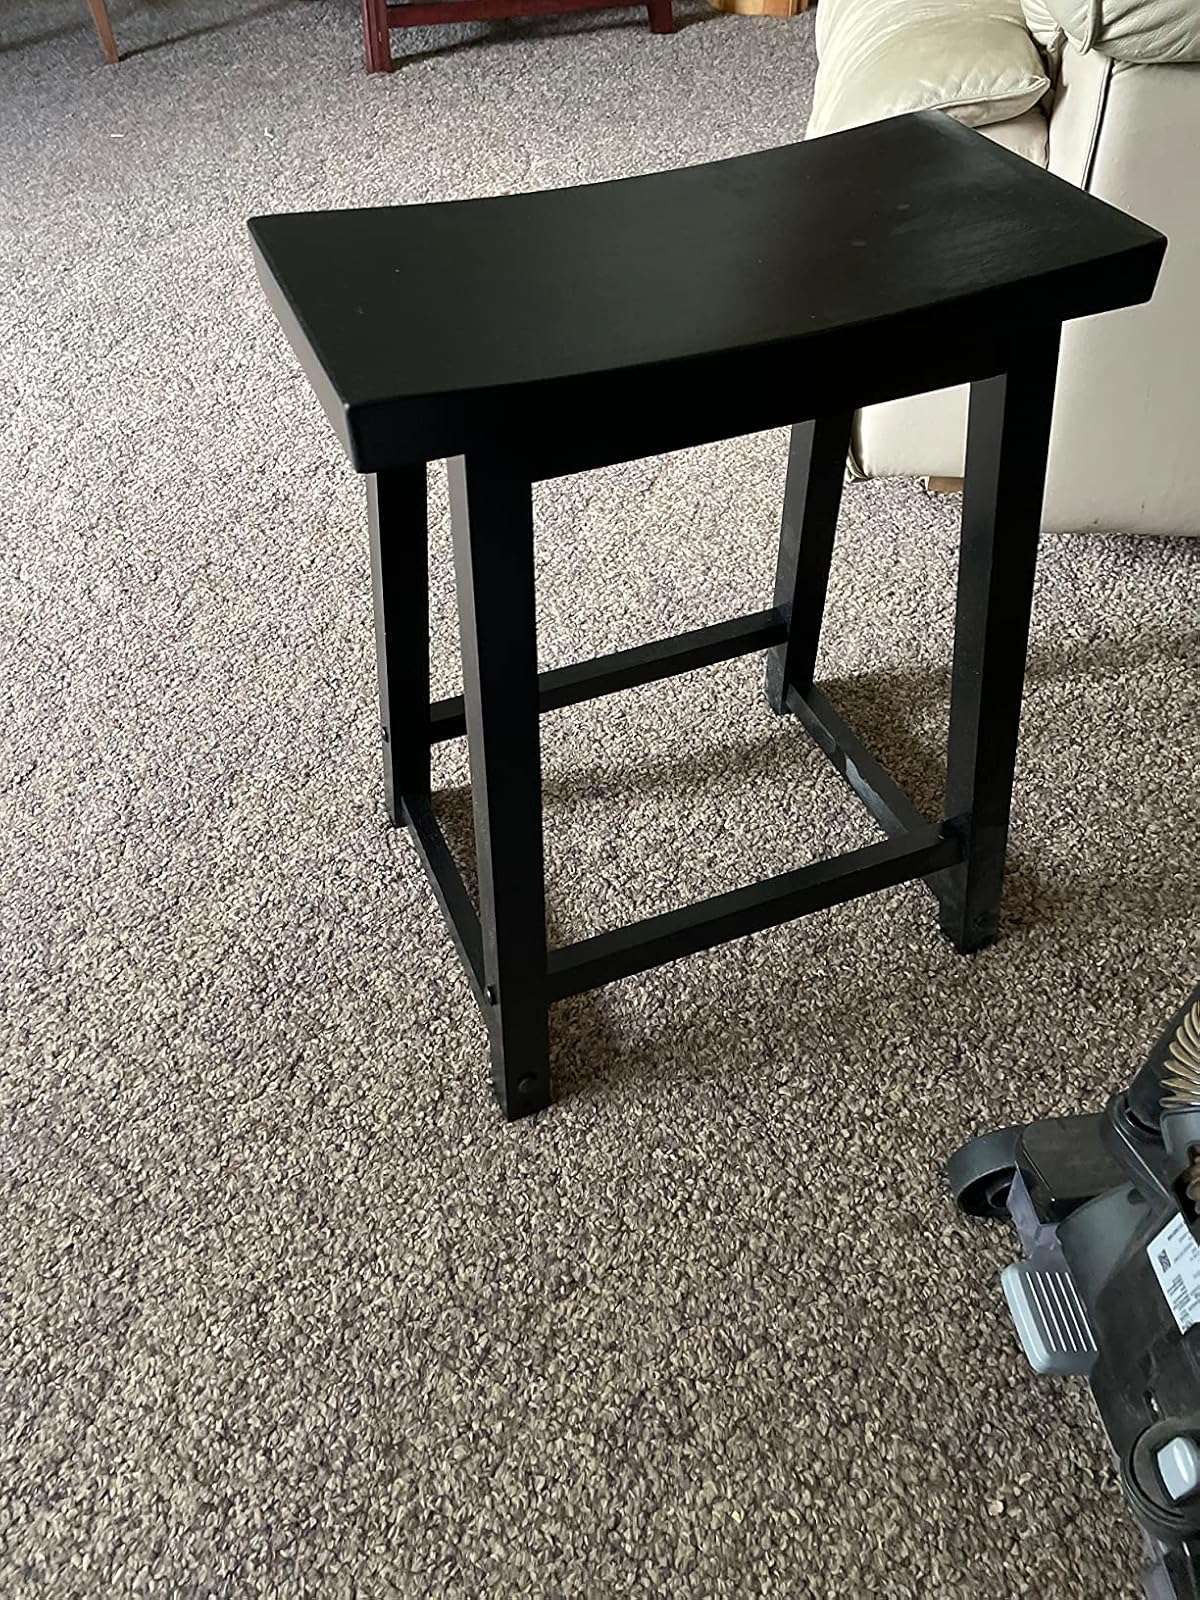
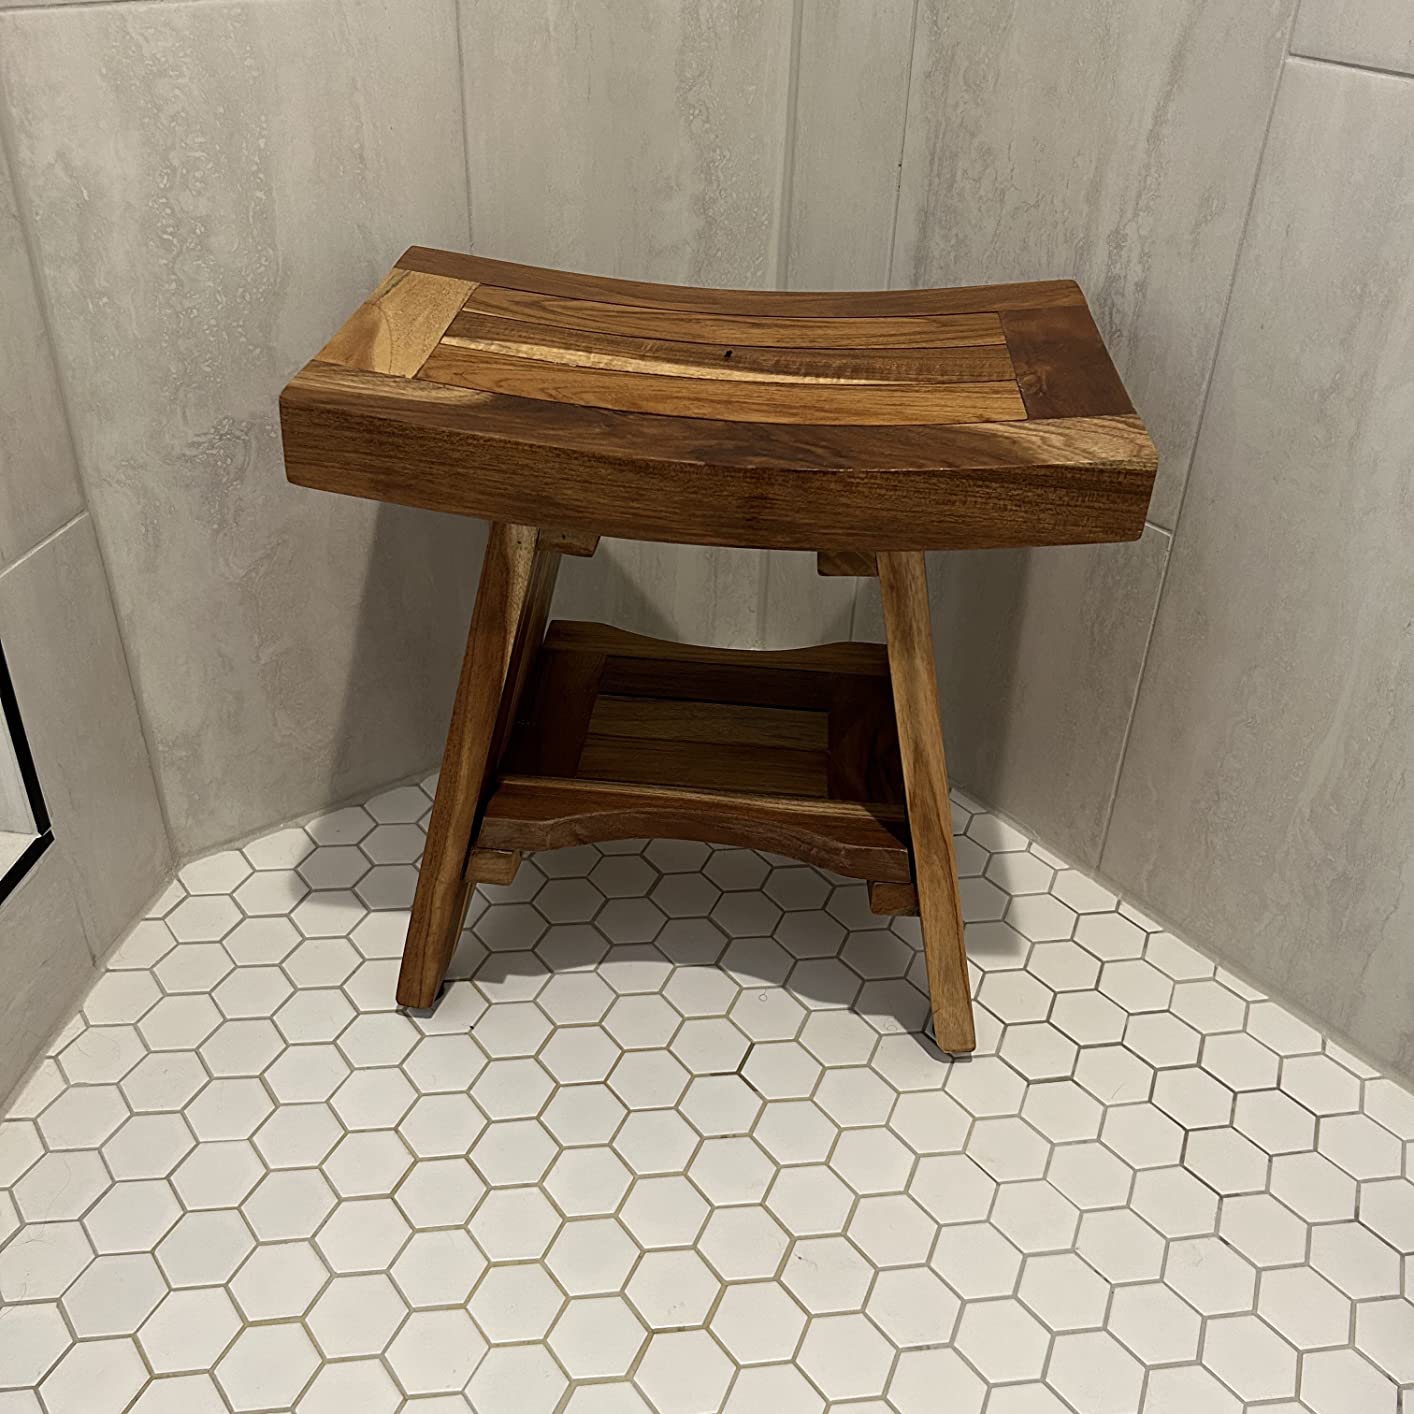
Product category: stool
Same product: no